Roxy Astor

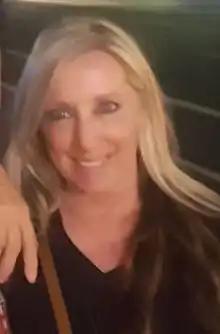
Meltzer in 2016

Tracee Leigh Meltzer (née Phelps) (born October 23, 1962), best known as Roxy Astor, is an American actress, wrestler, children's fashion designer and hairstylist. She wrestled as one half of the tag team duo The Park Avenue Knockouts on "G.L.O.W.: Gorgeous Ladies of Wrestling". She wrestled on "G.L.O.W." for seasons 3 and 4.